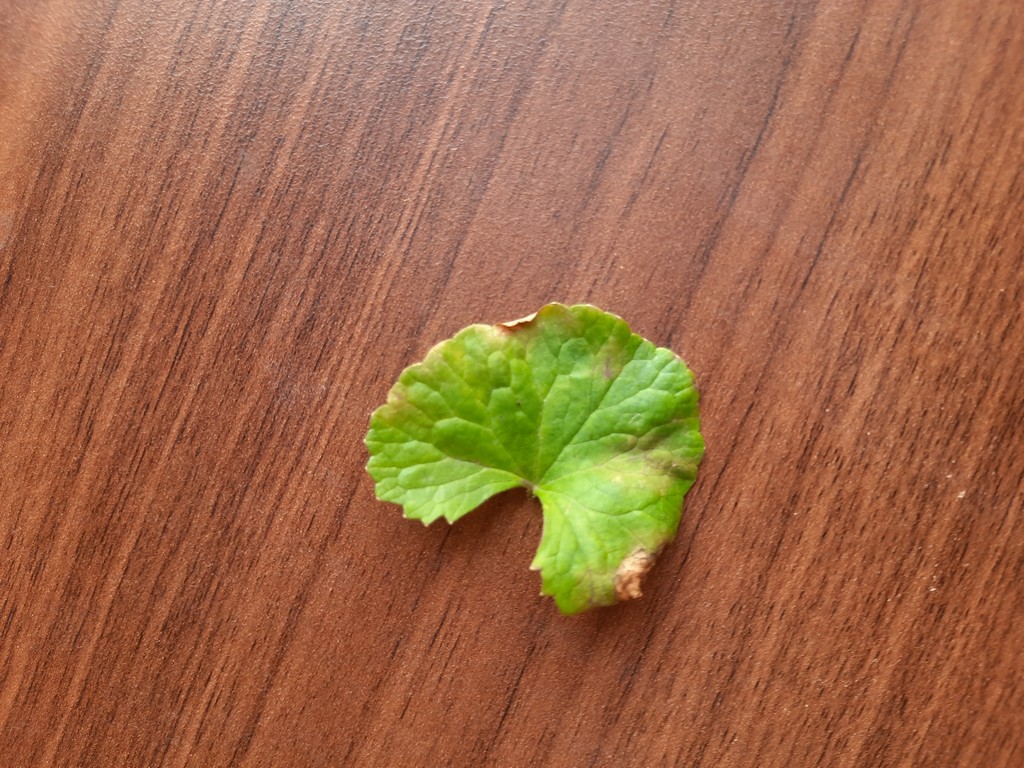
Label: Unhealthy